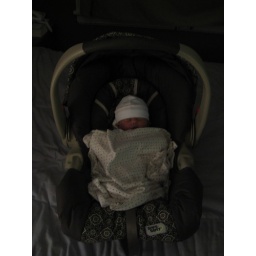
Charlotte's first car seat ride. She sure looks tiny in it.